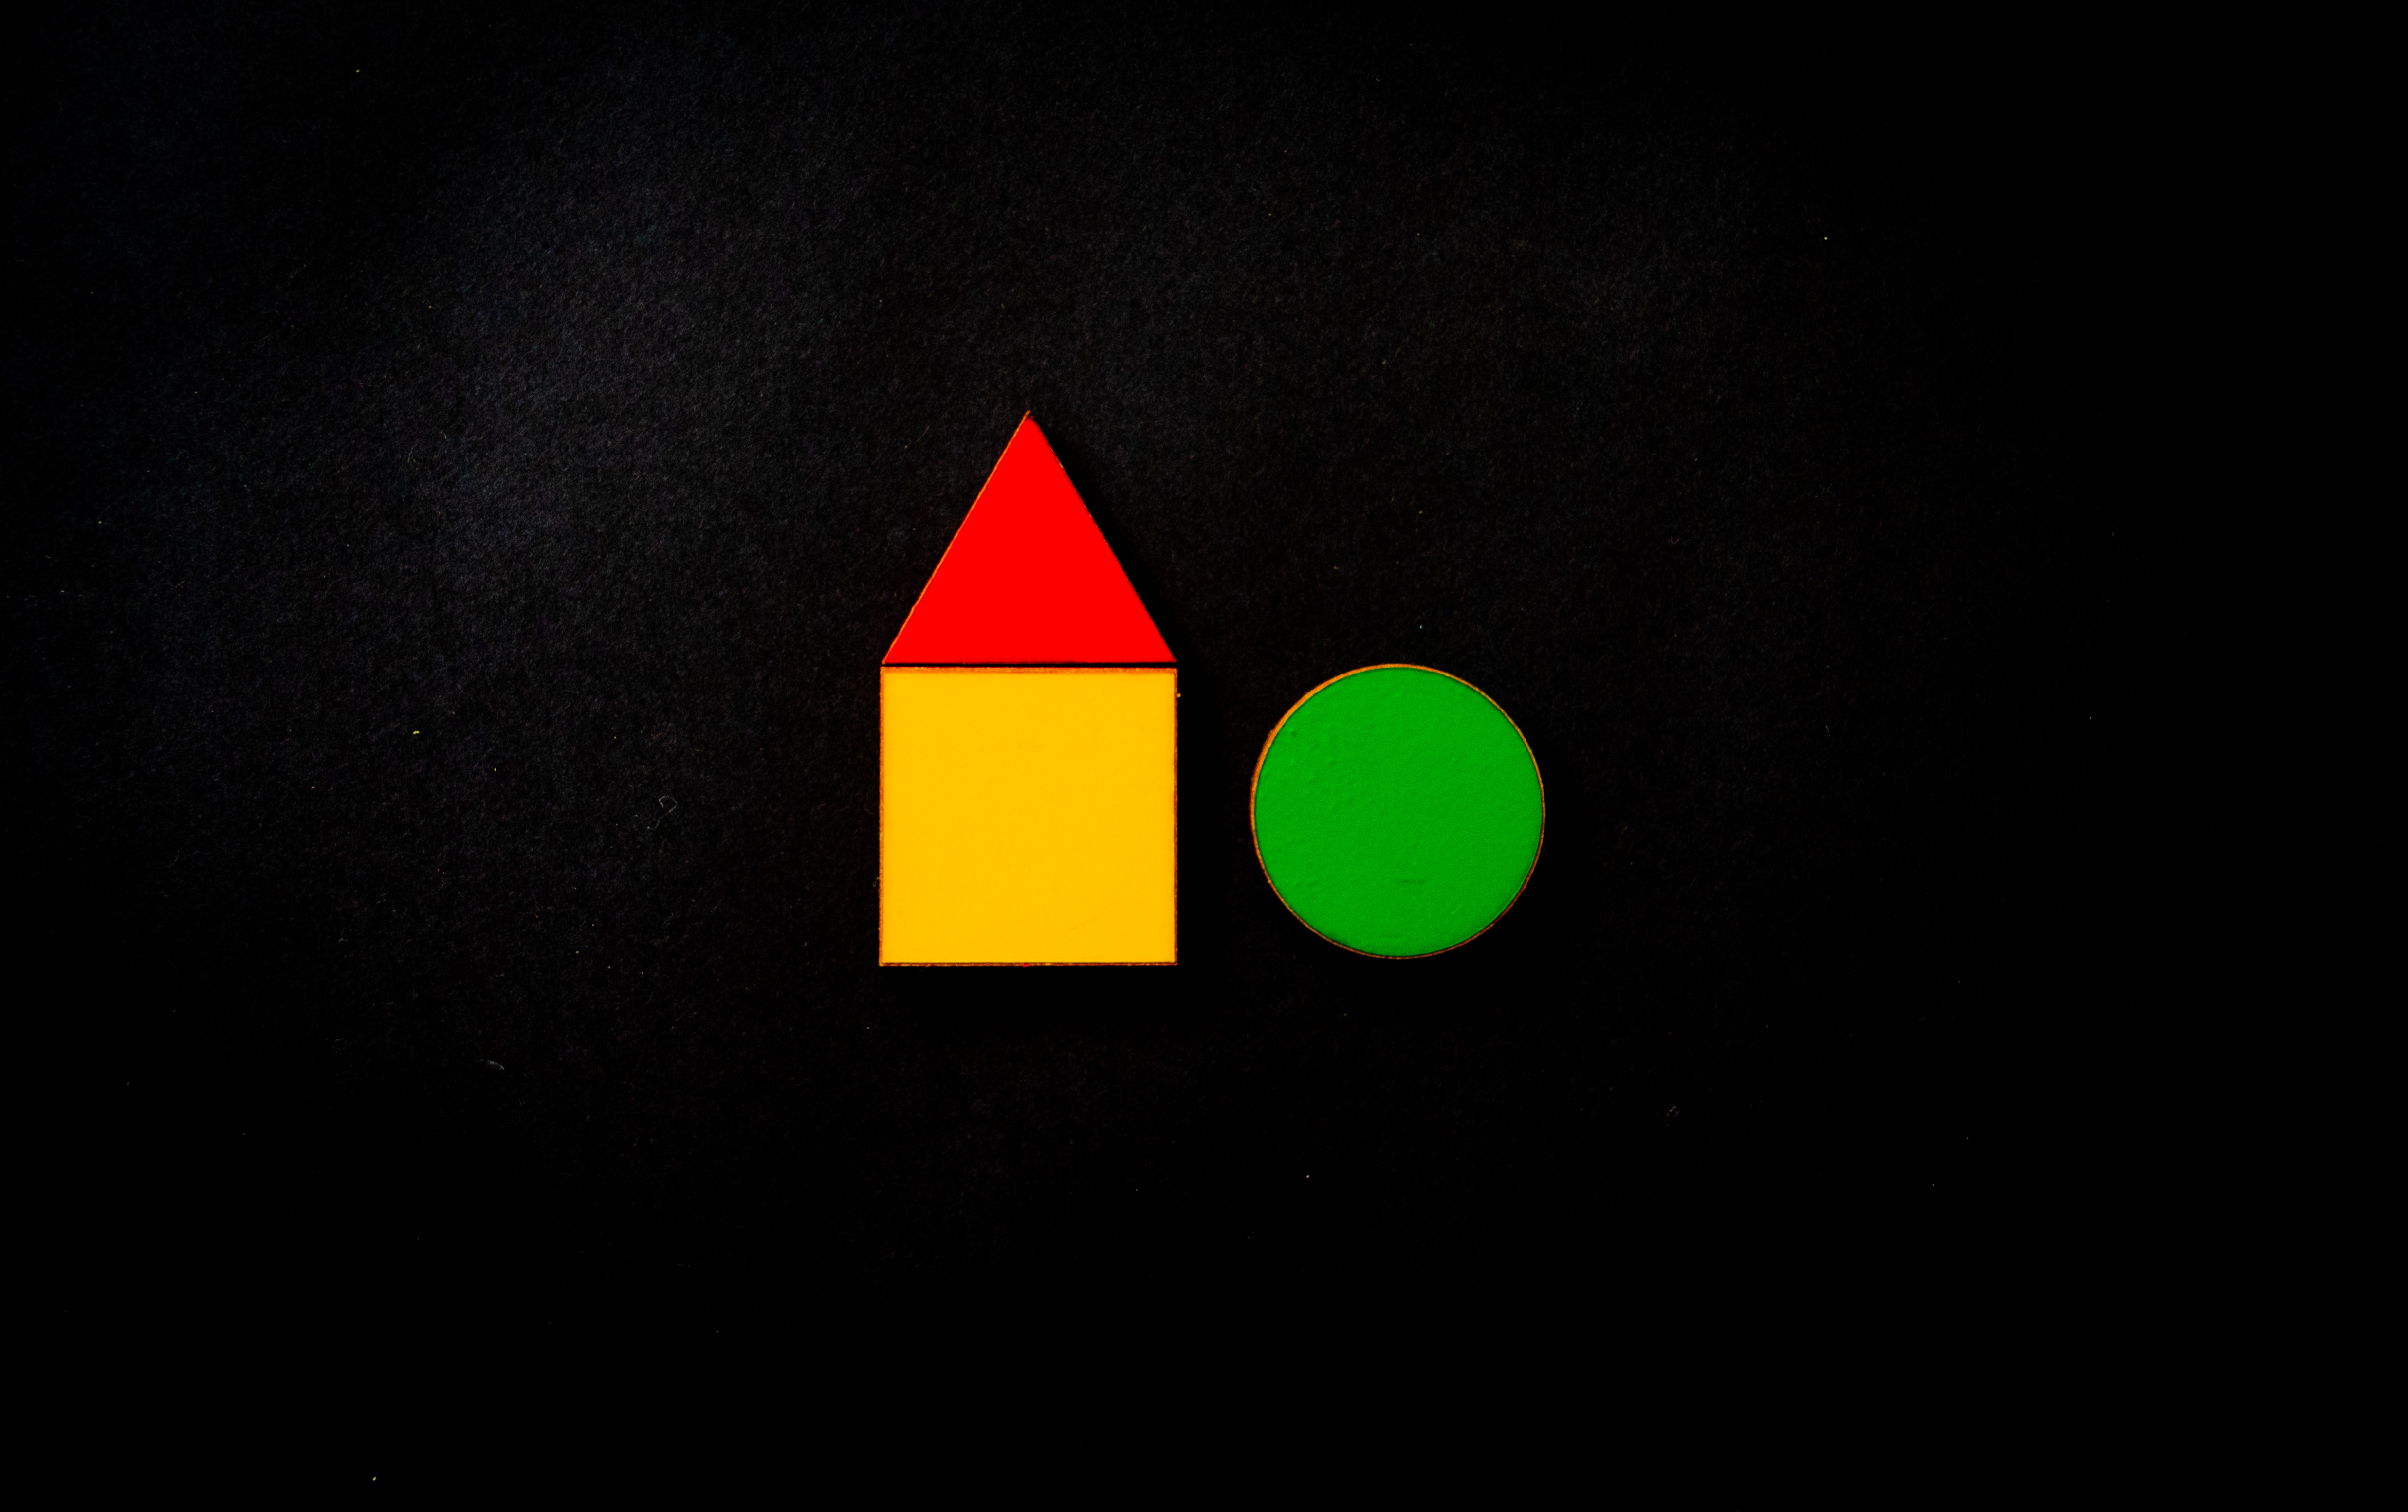
graphic design, logo, circle, triangle, font, Colorfulness, graphics, brand